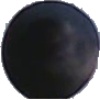
Label: blue_grape